Iris tectorum

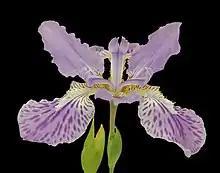
Iris tectorum, seen in the Tyler Arboretum

In 1994, a study was carried out to isolate various chemical compounds from the seeds of Iris tectorum, it found an ester 'iristectorene B'.